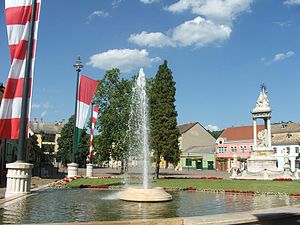
Esztergom / Galleri
Esztergom er en by i Ungarn med beliggenhed i Komárom-Esztergom-provinsen, ca. 50 km nord for Budapest og direkte ved Donau. Donau danner landegrænse og den historiske bro, Mária Valéria-broen, som fører over Donau til Štúrovo, er grænseovergang til Slovakiet. Byen har 27.979 indbyggere.